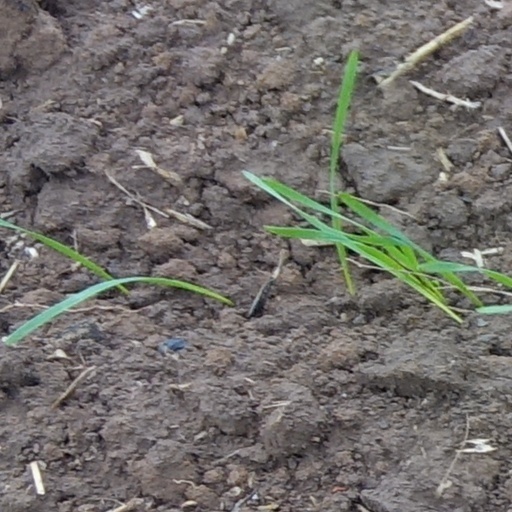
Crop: wheat